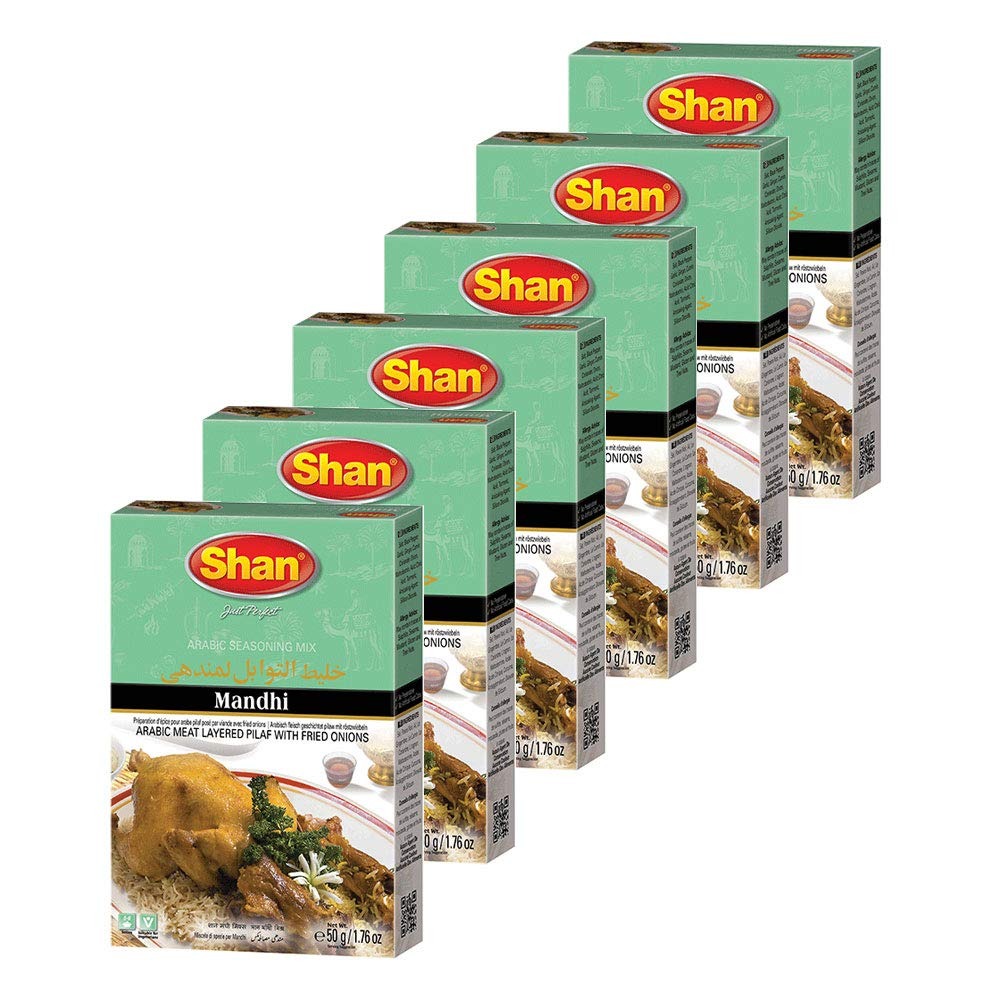
Item Name: Shan Mandhi Arabic Seasoning Mix 1.76 oz (50g) - Spice Powder for Arabic Meat Layered Pilaf with Fried Onions - Suitable for Vegetarians - Airtight Bag in a Box (Pack of 6)
Bullet Point 1: Quantity- Shan Arabic Mandhi comes packaged and sealed in a box containing a packet of 1.76oz of spices
Bullet Point 2: Easy to use- All the ingredients and instructions are given at the back of the box.
Bullet Point 3: Easy to prepare- Now you don’t need to gather a variety of different masalas to make Arabic Mandhi, just use this seasoning and herbs mix and you are good to go
Bullet Point 4: All Shan products are carefully packaged under the most hygienic conditions according to international quality standard
Bullet Point 5: 50g Serving Suggestion
Product Description: <p>Shan Foods was a small company established in 1981. Soon it gained popularity and now we have a presence in 65 countries across 5 continents. All our products are carefully packaged under the most hygienic conditions according to international quality standard. All products of Shan Foods are ISO 9001:2015.</p> <p>Shan Foods is committed to make your life easy in the kitchen and at the same time delighting your taste buds. We are the pioneer of ready to make masala packets. We are continuously working hard to ensure you can serve authentic Pakistani/Indian food to your loved ones. Each recipe is tailored to ensure a delicious taste through our special herbs seasoning and spices.&nbsp;</p><br><p>Shan Arabic Mandhi Mix helps you in preparing the traditional Mandhi at home with the authentic taste and aroma for an ultimate food experience</p><br><p> </p><p>STEPS OF COOKING</p><p></p><p>1. Dissolve Shan Mandhi Mix in one cup of water and add 2-3 tablespoons oil / butter. Mix and apply to meat.<br>2. Pour 2 cups of water in a tightly closing pot or pressure cooker and bring to boil. Place the meat in it. Cover tightly and cook on low heat for: chicken 1-1½ hour, lamb / mutton 2- 2½ hours.<br>3. Remove from heat. Separate meat and stock.<br>4. Heat 2-3 table spoons oil/ butter and fry the meat from all sides for 2-3 minutes and keep aside.<br>5. In the meat stock add enough water to make it 3½ cups. Keep this aside.<br>6. Heat remaining oil/ butter and fry the sliced onion till light brown.<br>7. Add the 3½ cups of meat stock and drained rice. Bring to boil, and then reduce heat to low. Cover tightly and cook for 15 minutes on low heat.<br>8. Remove cover and fluff the rice with a fork. Place the meat on it. Cover and cook for 5 minutes or till the rice is tender. Put the rice in a dish and place the chicken / lamb / mutton over it.</p>
Value: 6.0
Unit: Count

Price: 5.99